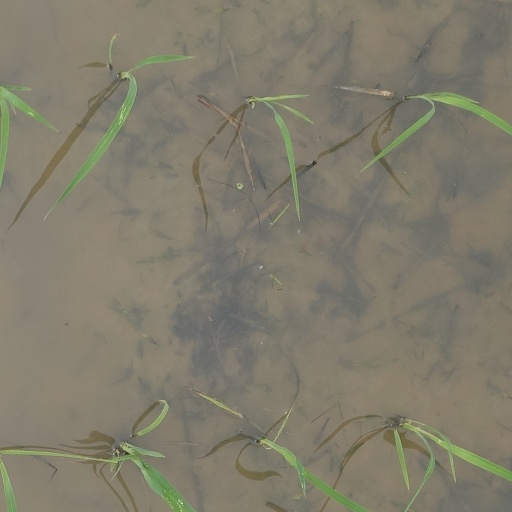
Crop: rice